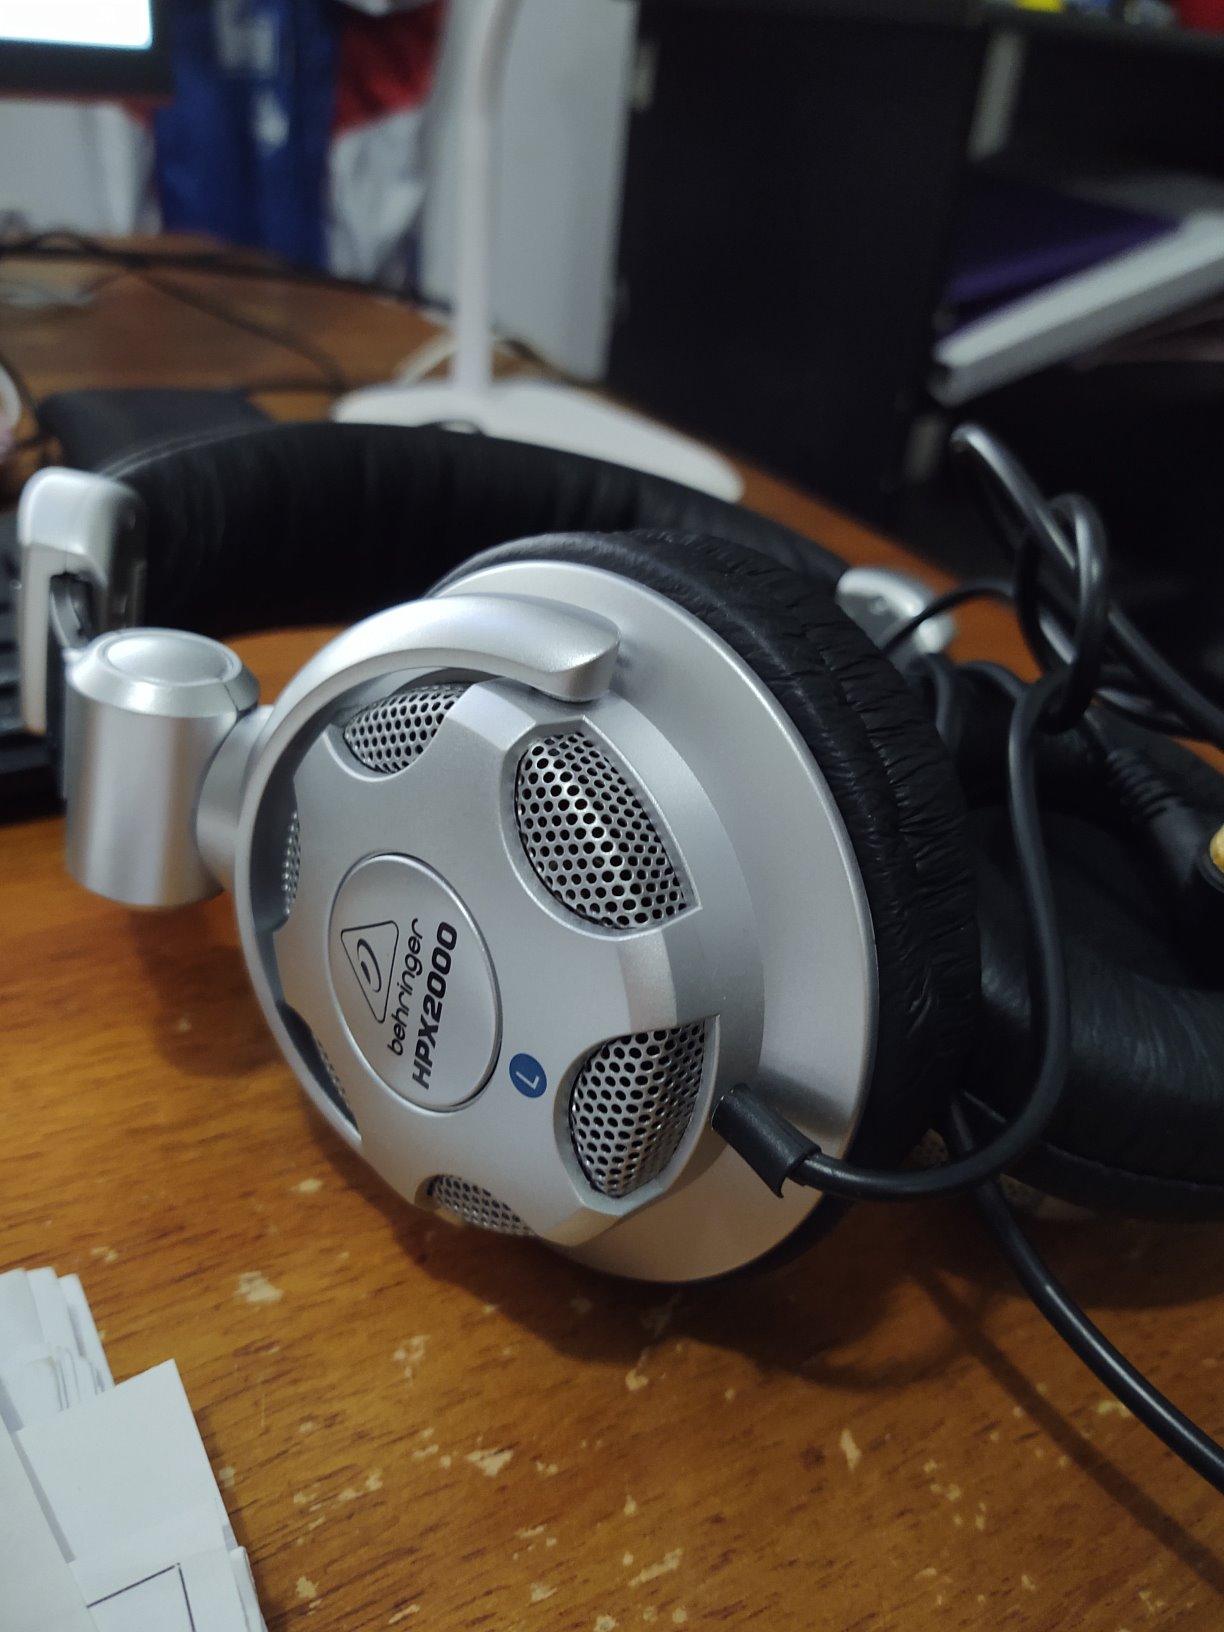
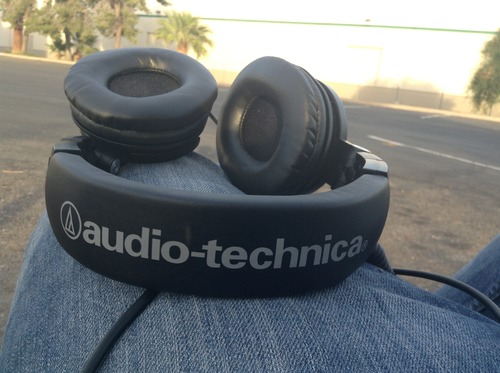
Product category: headphones
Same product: no